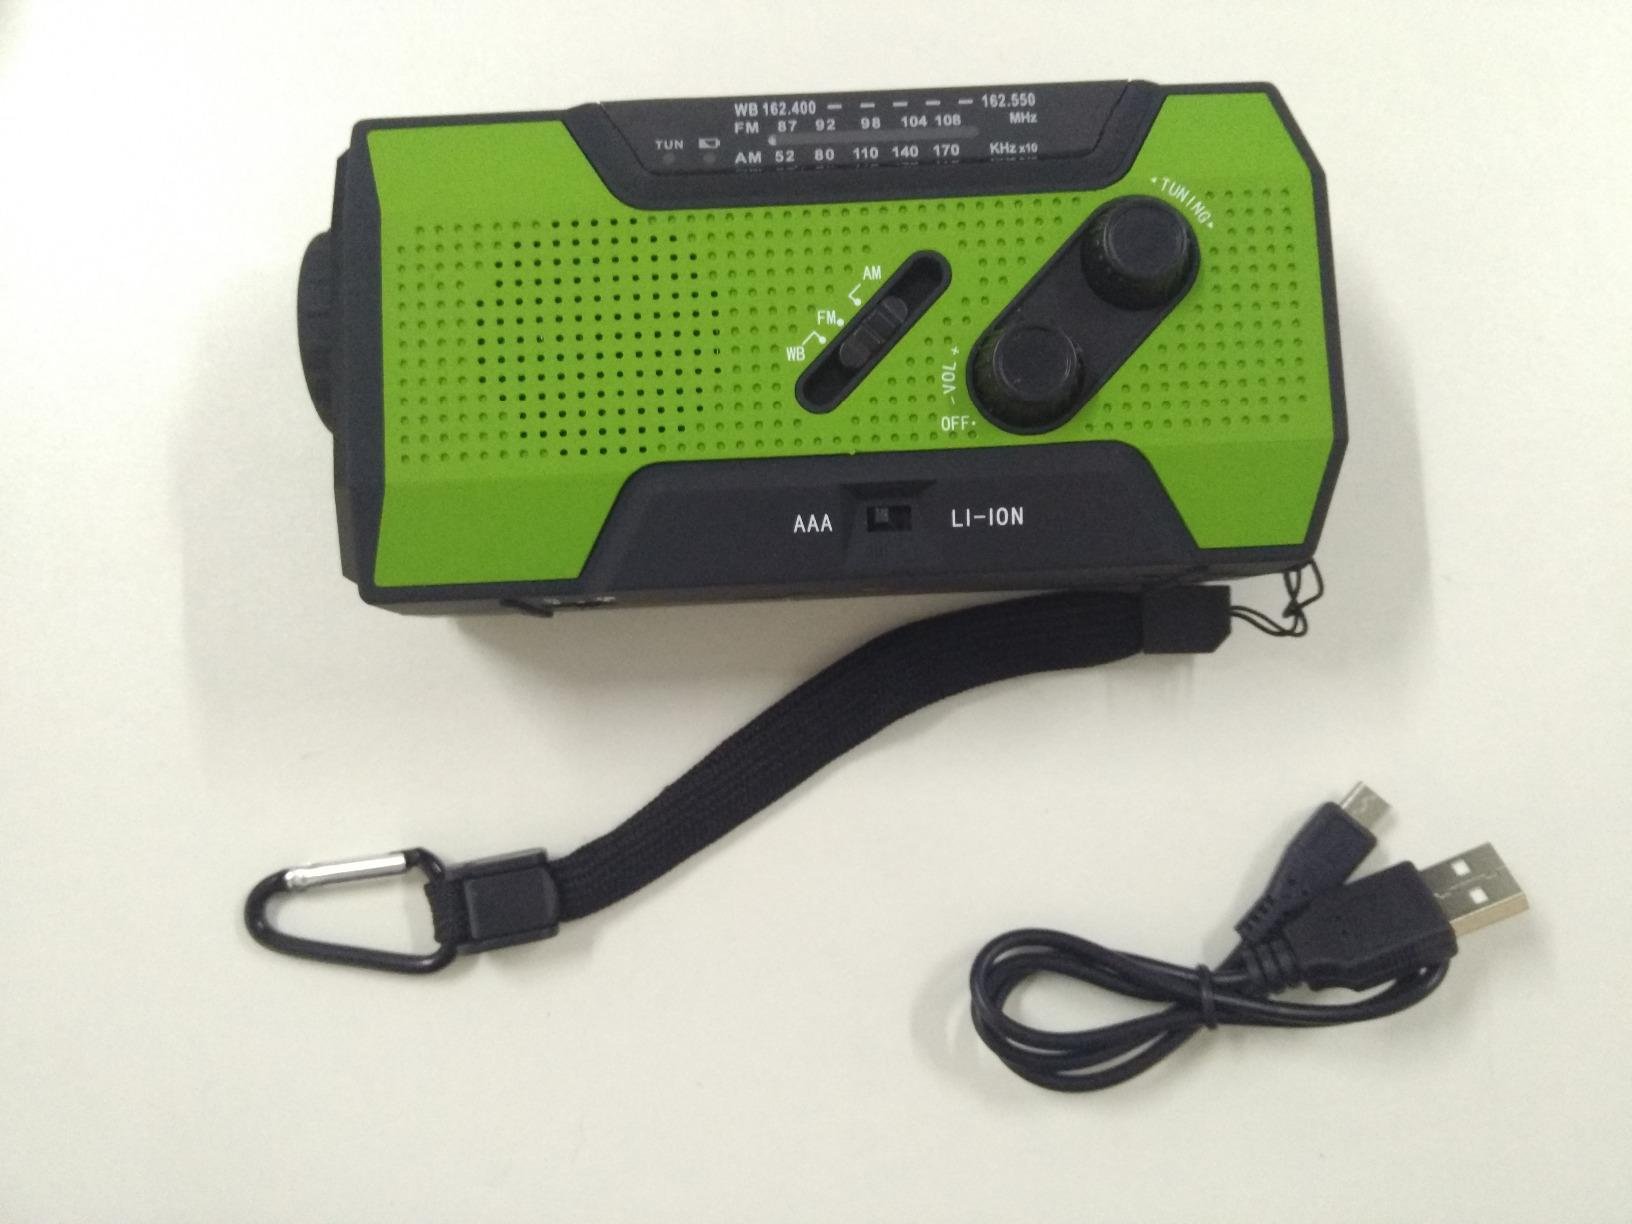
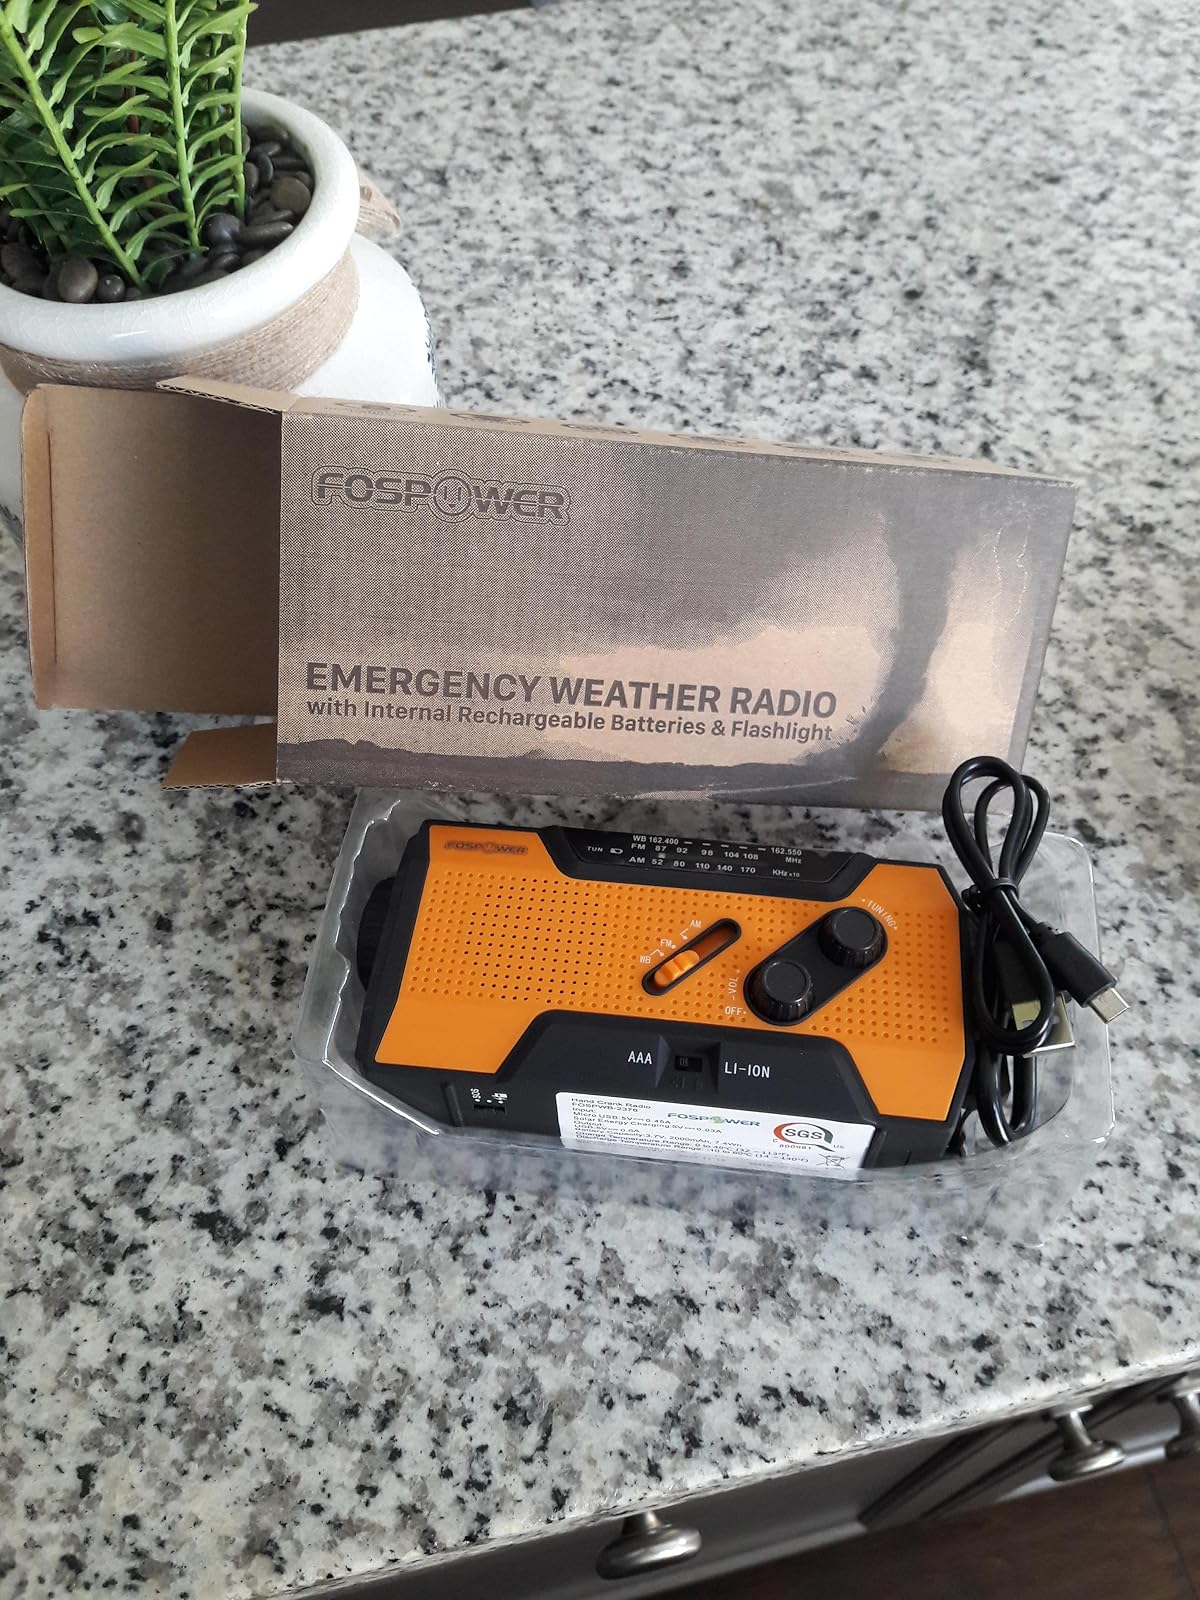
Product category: radio
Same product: no